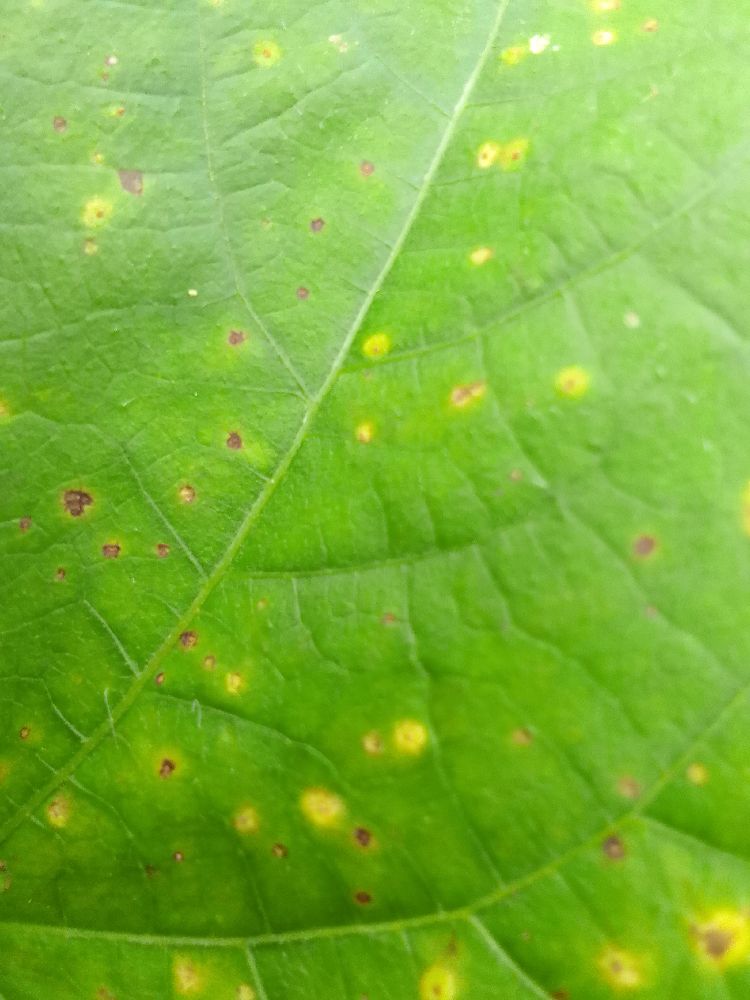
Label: rust